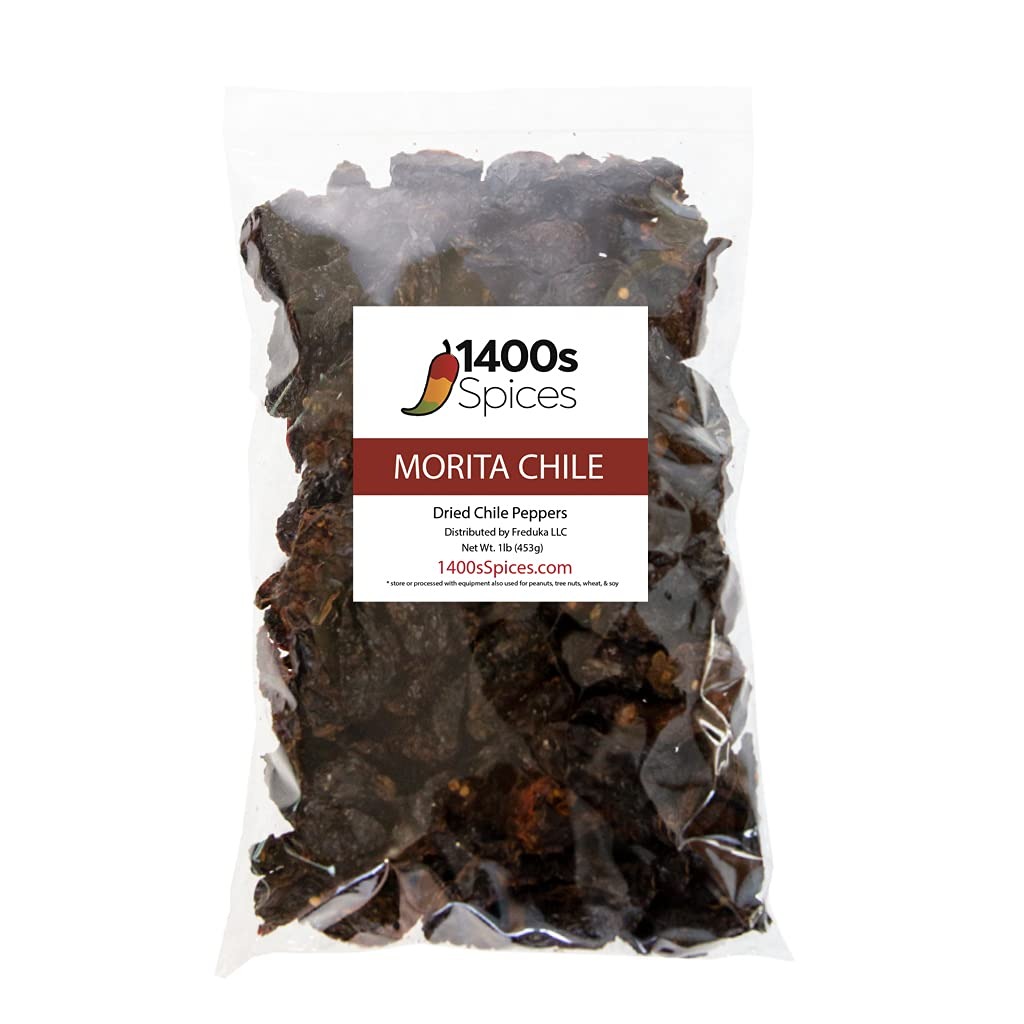
Item Name: 1lb Morita Chipotle Dried Whole Chile Peppers, Chili Seco Pods for Authentic Mexican Food, Heat-Sealed Resealable Bag by 1400s Spices
Bullet Point 1: What you need: Experience the ultimate spicy taste with our chili pepper, the dried chili peppers are a fantastic choice for beef, chicken, and pork or creating a taste-enhancing sauce.
Bullet Point 2: These jalapenos are smoked in large pits in the ground for a couple of weeks. Achieving a distinct taste, the chipotle Morita chiles are specially chosen and blended.
Bullet Point 3: Multiple recipes: One of the best combinations is with beef, chicken and pork chops, especially when the dried chili peppers are turned into a lovely sauce. Our chipotles are an authentic Mexican cuisine ingredient and can be used for various quesadillas dishes if rehydrated.
Bullet Point 4: Unique taste: One of the best parts about our dried peppers is that they feature a smoky, mild chocolatey flavor that will enhance your taste buds. With a heat range of 15.000 to 35.000 SHU, the whole dried peppers are the optimal solution for authentic Mexican dishes.
Bullet Point 5: Exquisite present: Order these chipotle peppers for yourself or as a thoughtful present for your family, friends, or colleagues, and you can be sure she will be impressed! They come well packed and are very simple to use in your favorite cuisine, saving you time and energy.
Product Description: At 1400S Spices, we pledged to deliver a wide range of spices, teas and seasonings that will stand out with the superior ingredients and delightful blends of flavors.
Value: 16.0
Unit: Ounce

Price: 14.97